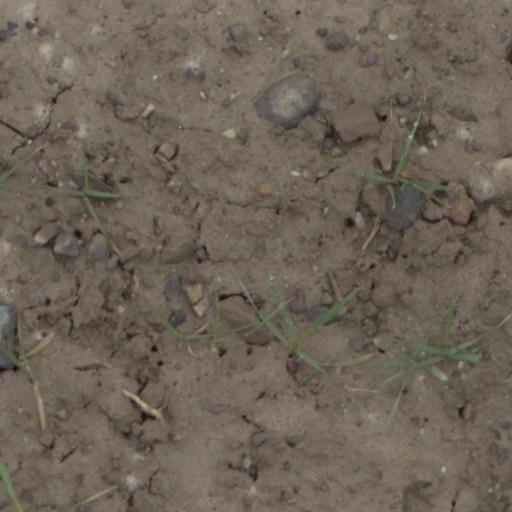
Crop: wheat